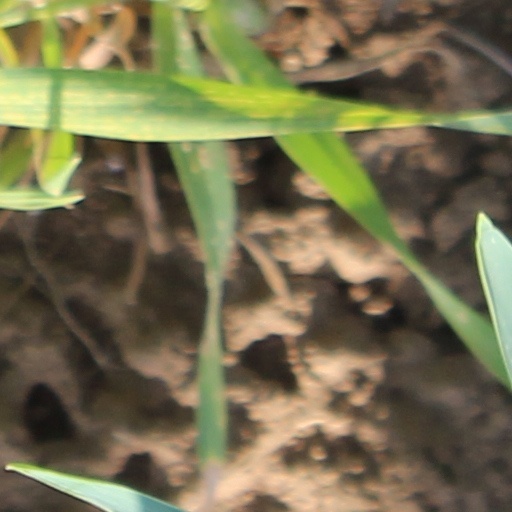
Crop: wheat